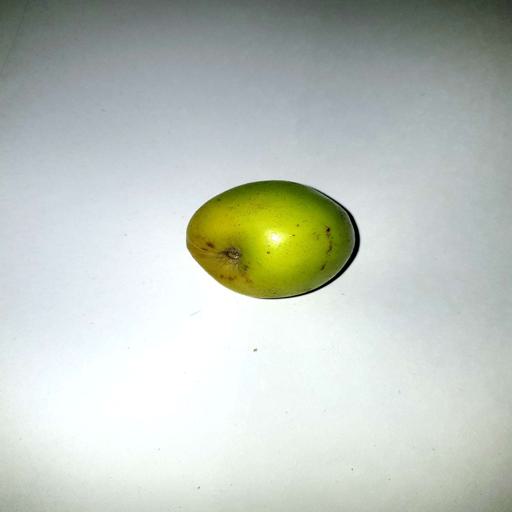
Label: healthy